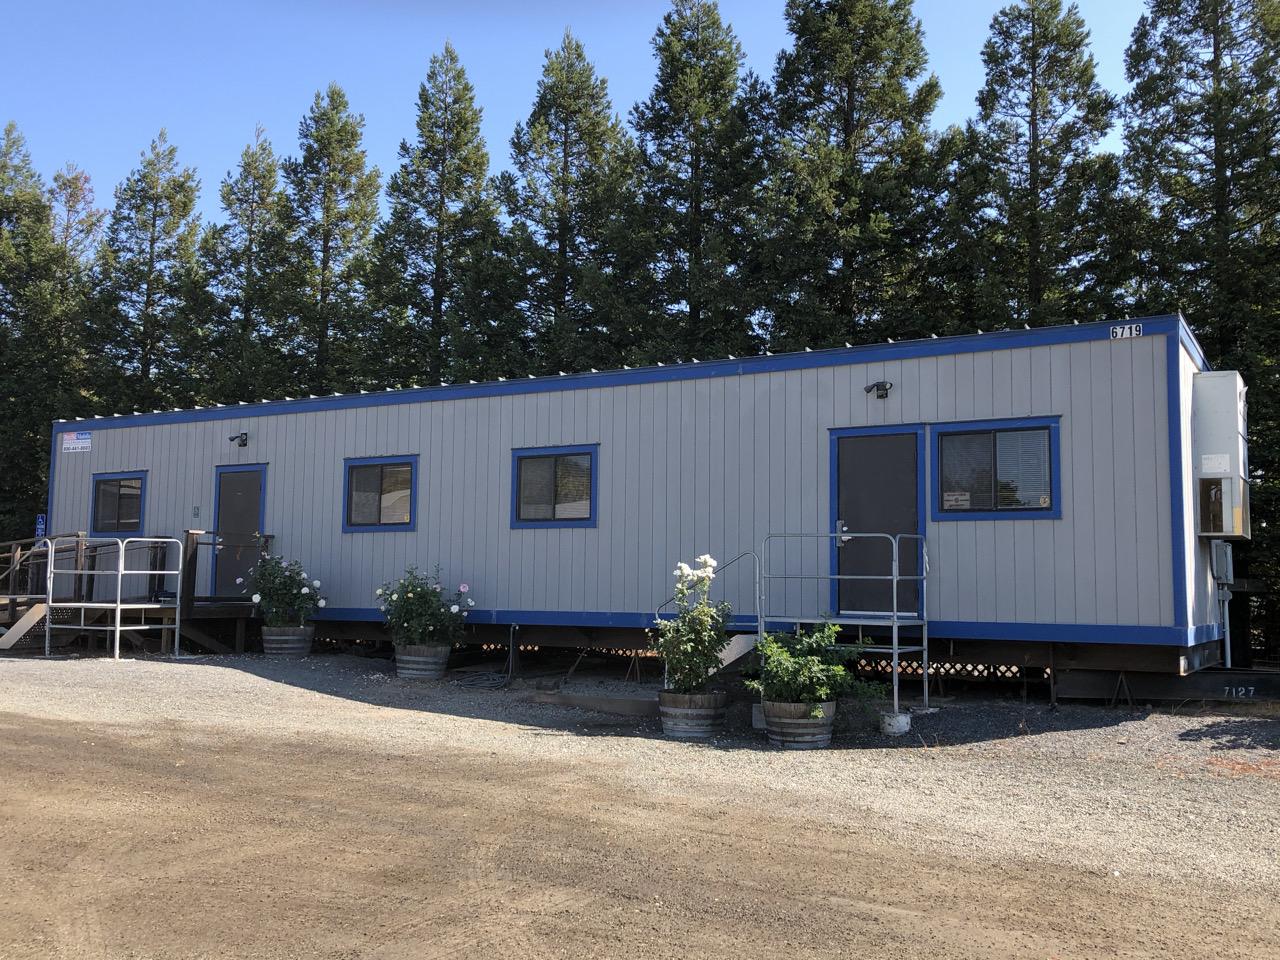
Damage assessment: no_damage